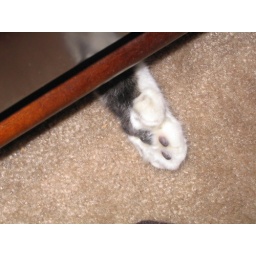
Frida hiding under my computer desk trying to trip me.